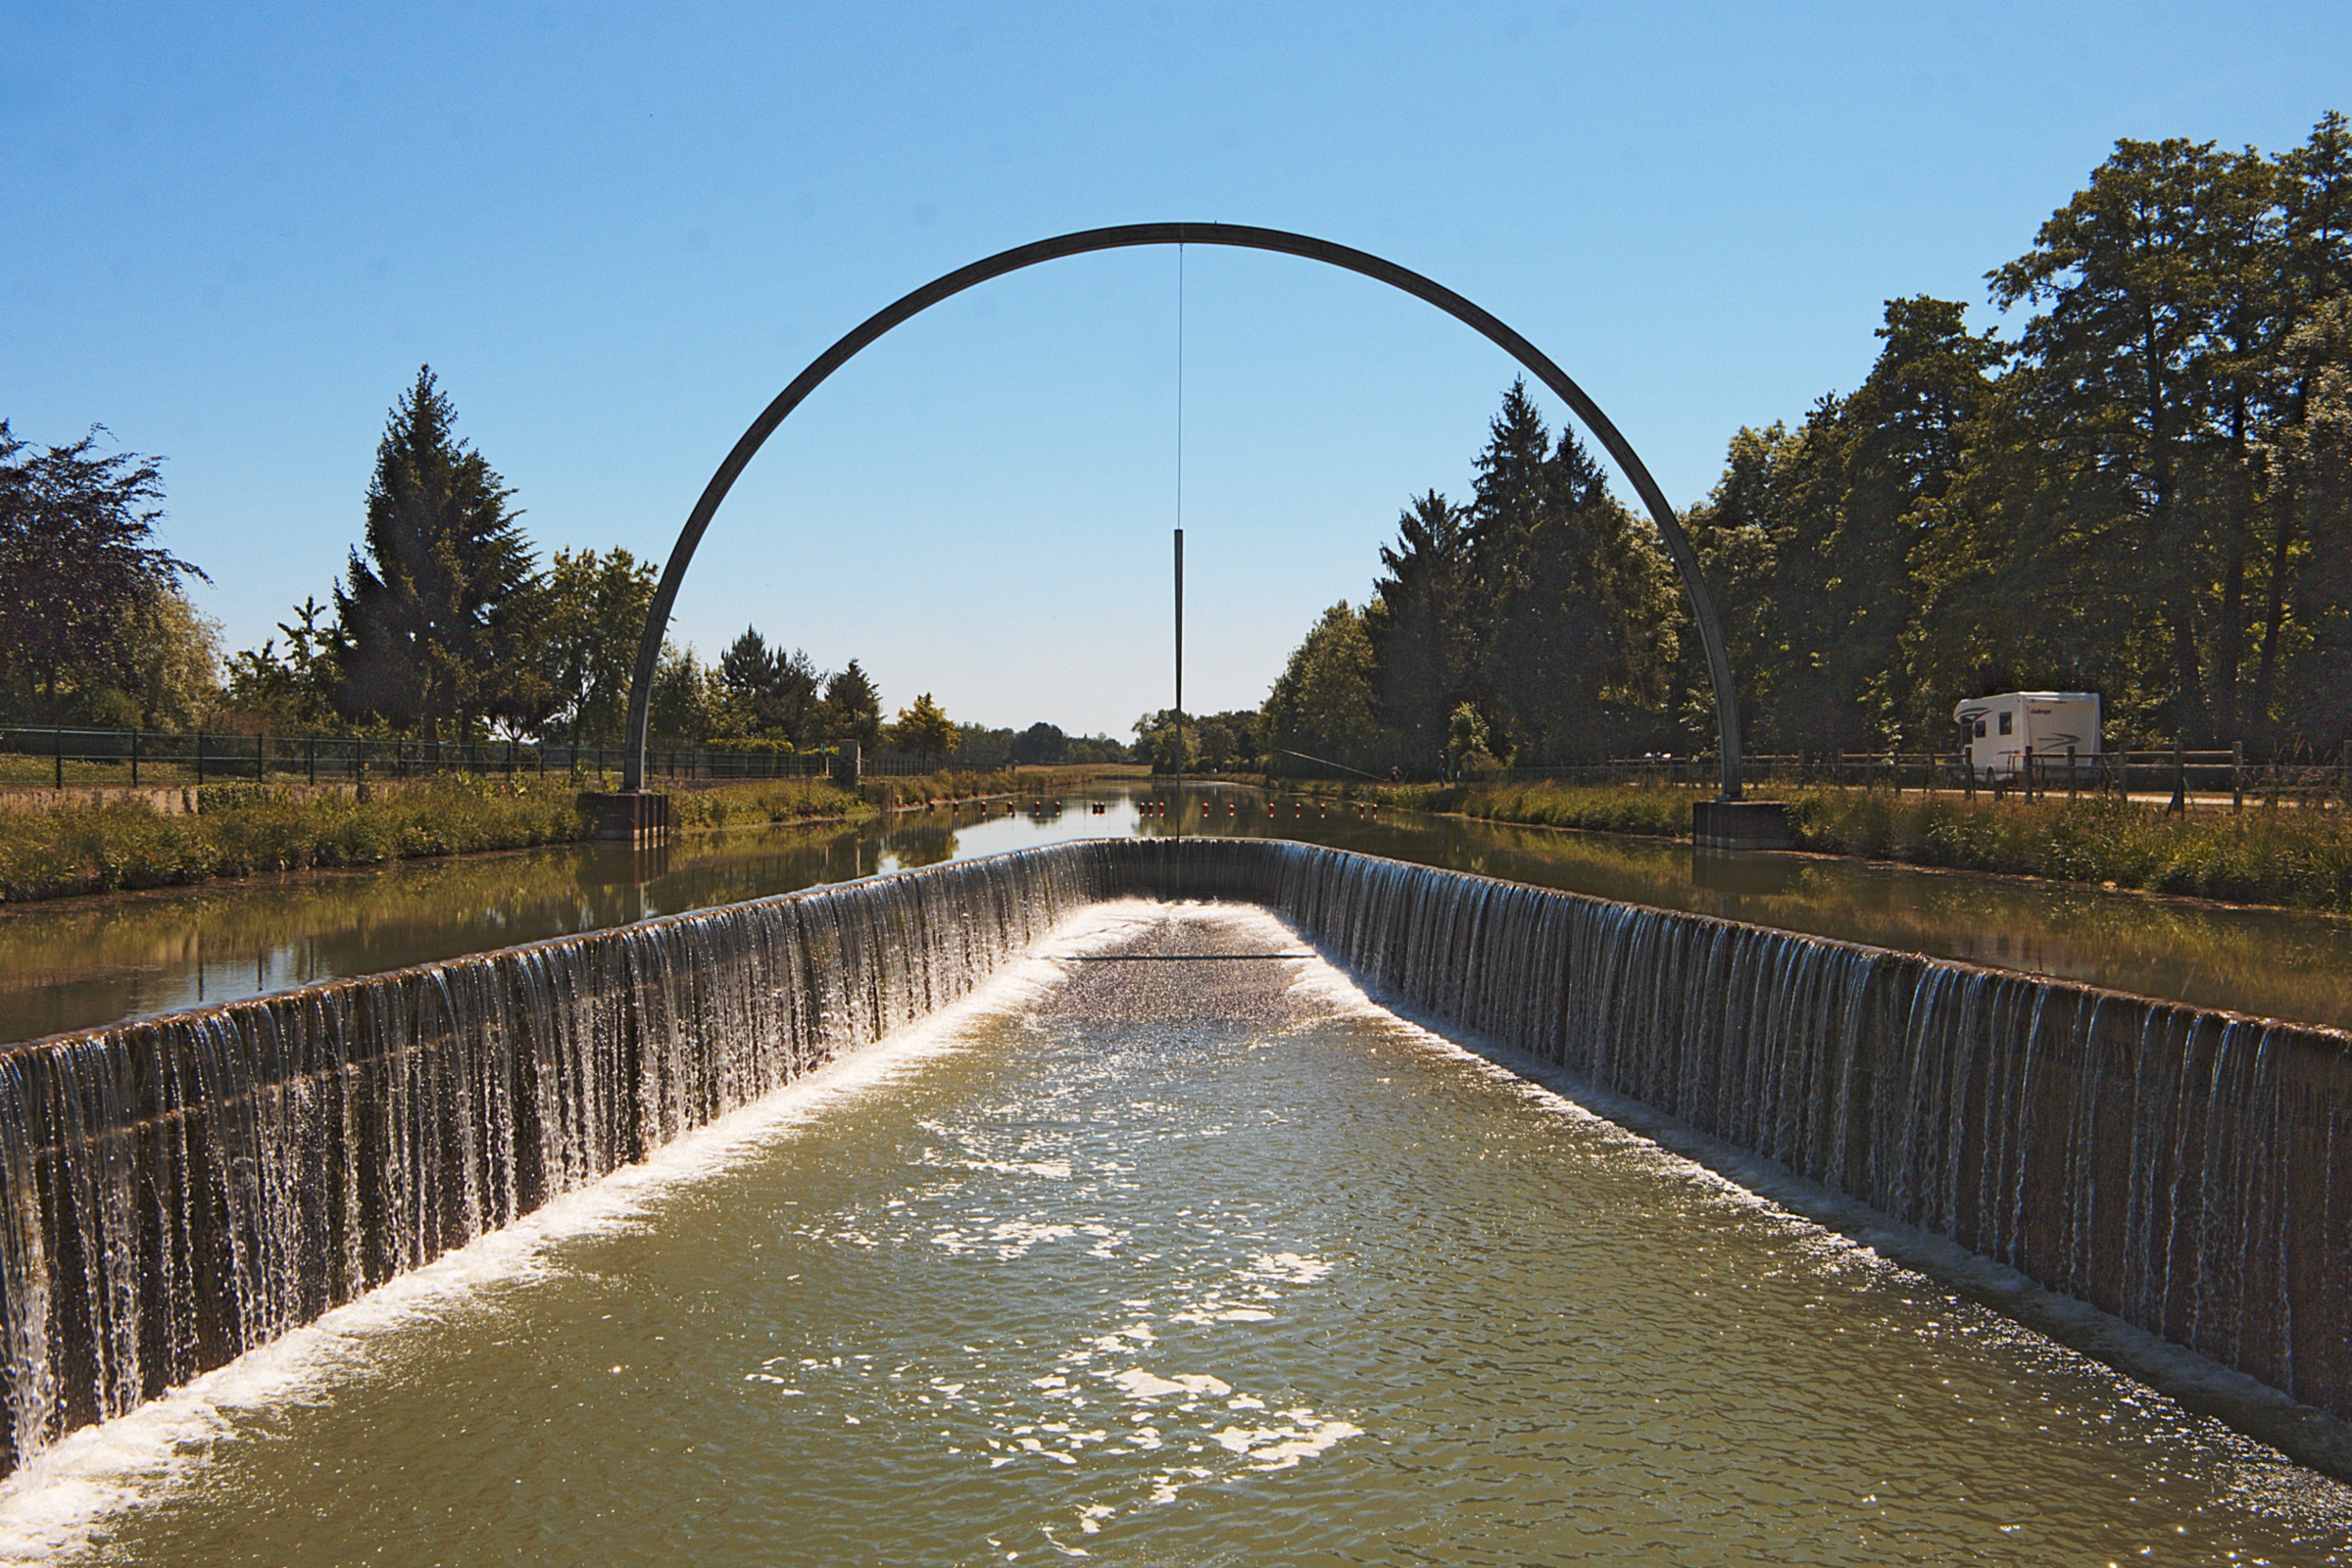
water, waterfall, bridge, dawn, river, canal, france, reflection, reservoir, waterway, channel, burgundy, water courses, evacuation, arch bridge, reflecting pool, nonbuilding structure, the orient forest lakes, regional natural park